SS Admiral Nakhimov

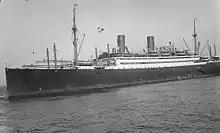
The "Berlin" in her North German Lloyd colours.

"Berlin" was built by Bremer Vulkan at Vegesack, Germany (Yard 614) and was completed in March 1925. She was launched on 25 March 1925, and commissioned on 17 September 1925. The ship was long, had four decks and a volume of . She originally operated the Bremen – Southampton – Cherbourg – New York City run for the North German Lloyd Line.